History of Odisha

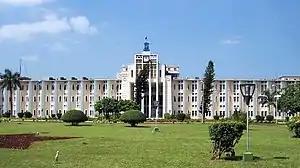
Legislative Assembly of Odisha building was inaugurated in 1961

Raja Ramachandra Deva, the king of Khurda, had accepted Akbar's suzerainty. Akbar mostly followed a policy of non-interference in the local chieftains' matters. After Akbar, his son, Jahangir came to power, who followed a different policy. Under him, Odisha was made into a separate Subah and a governor, titled "Subahdar", ruled in the name of the Mughal emperor.